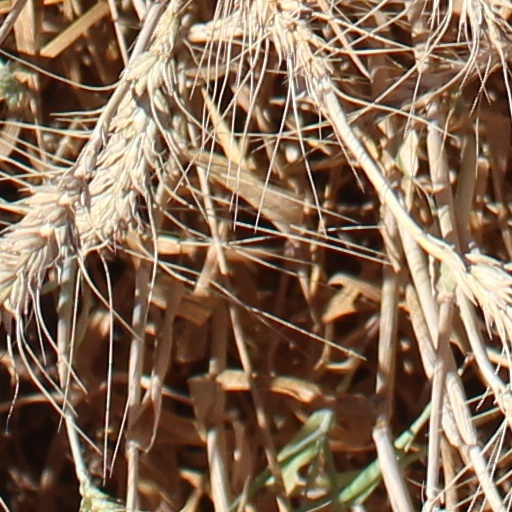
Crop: wheat